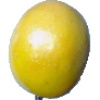
Label: maracuja